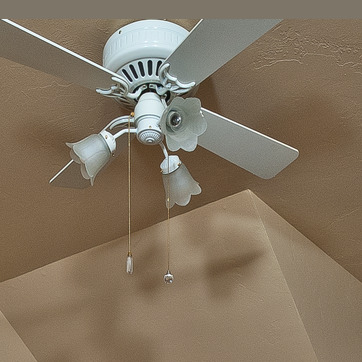
Material: plastic